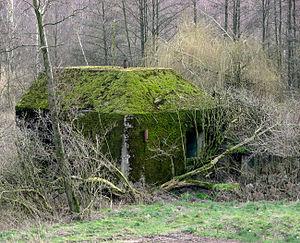
Cet article recense les sites inscrits au patrimoine mondial aux Pays-Bas.